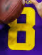
Number: 8